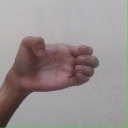
अक्षर: ख